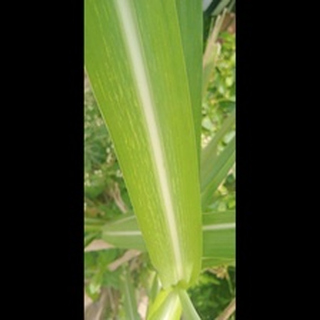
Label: sugarcane_mosaic